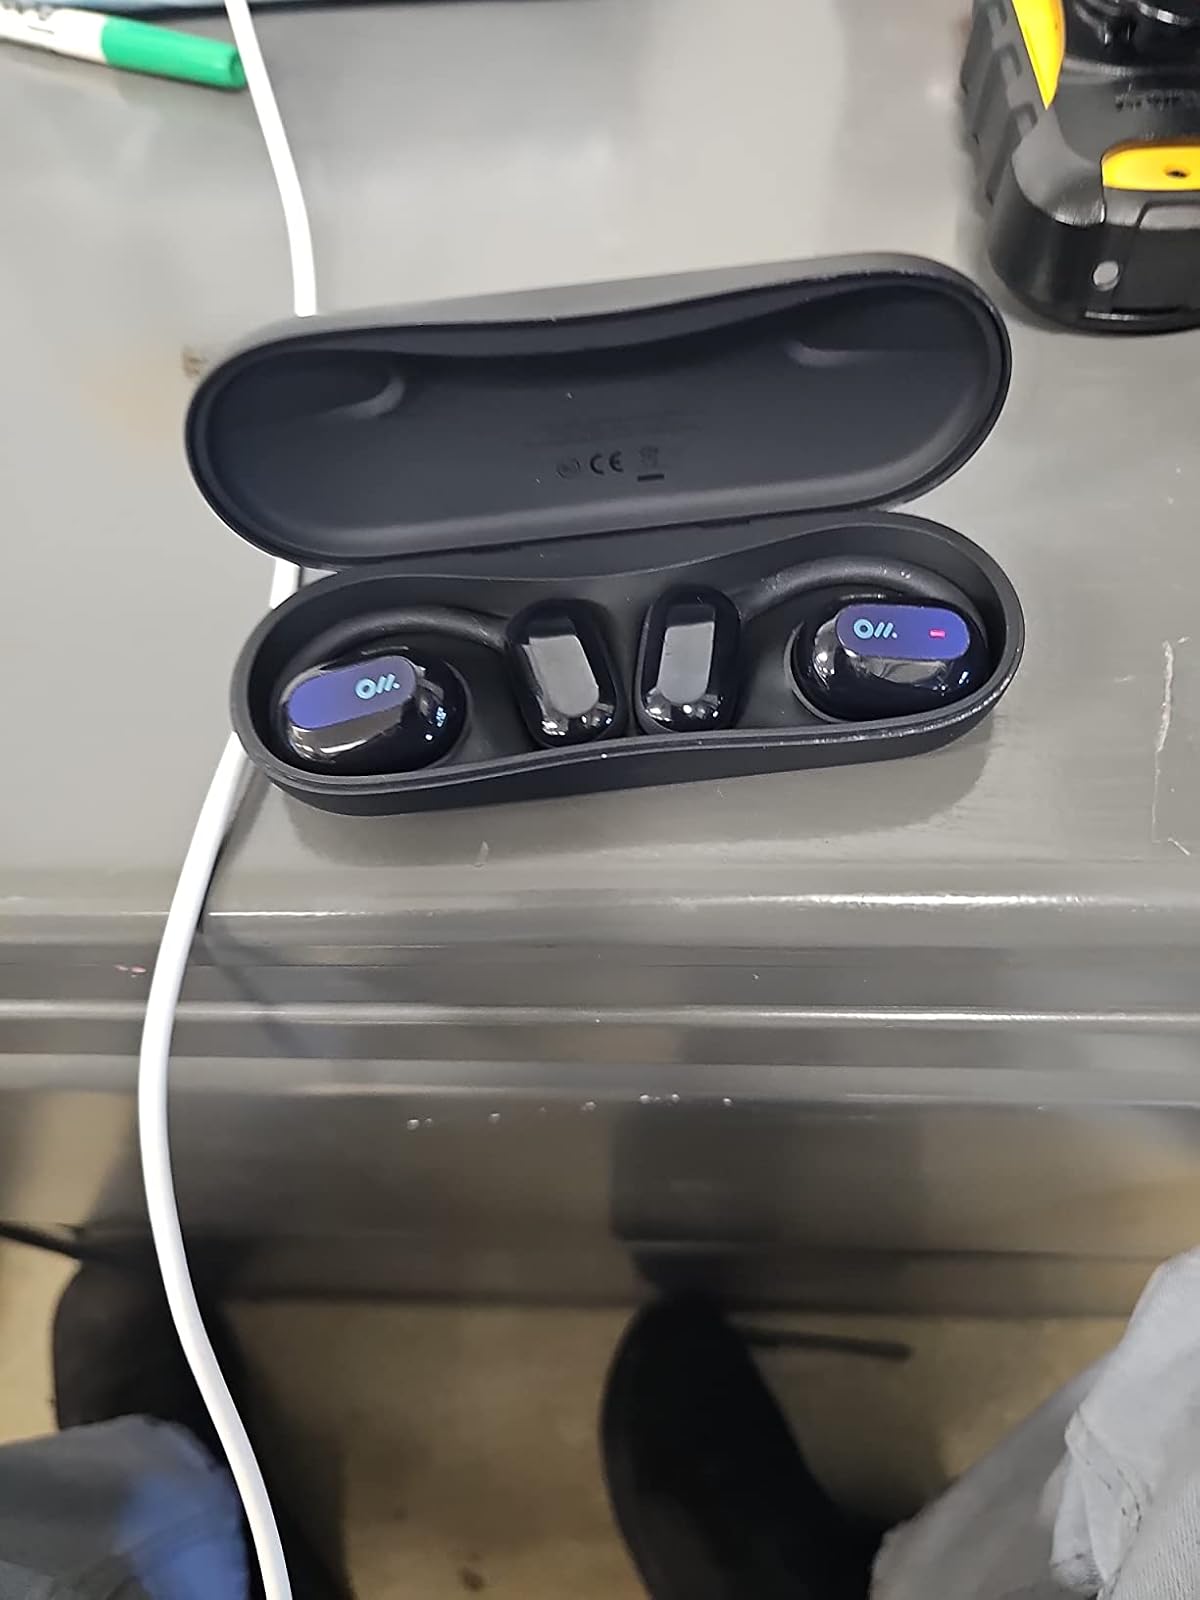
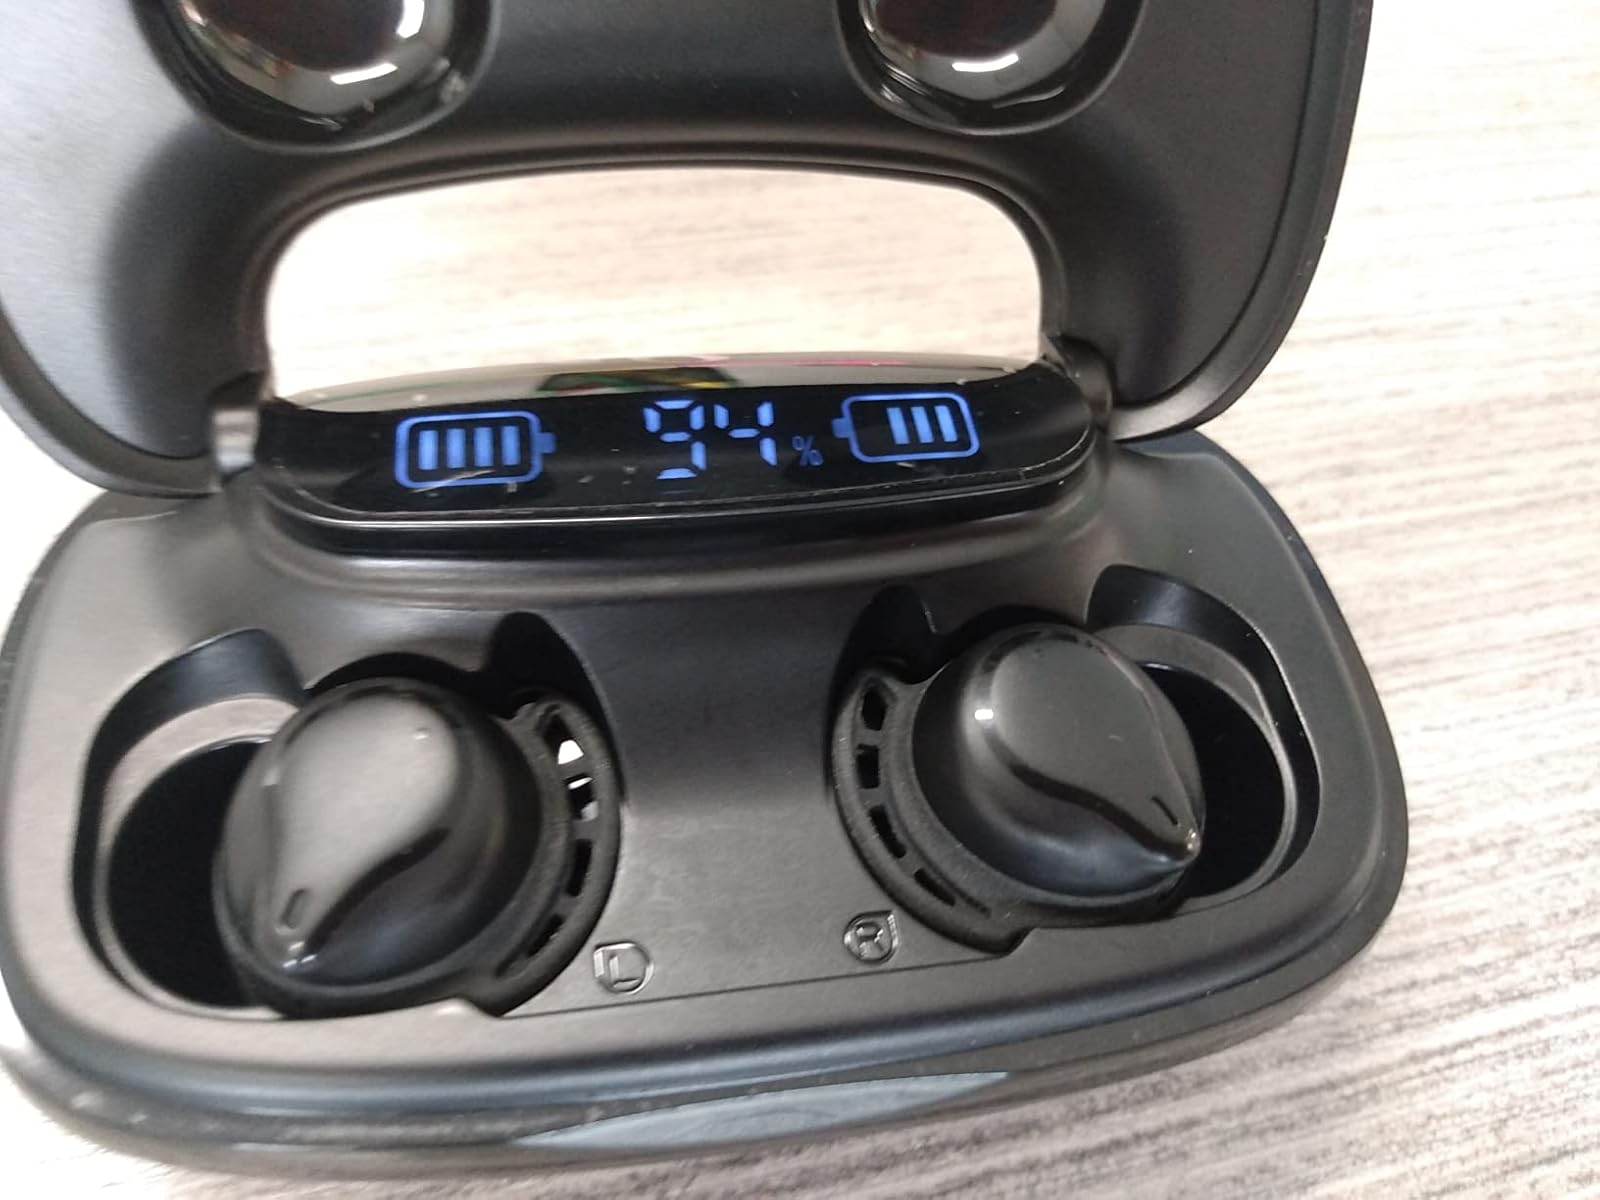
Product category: earbuds
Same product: no